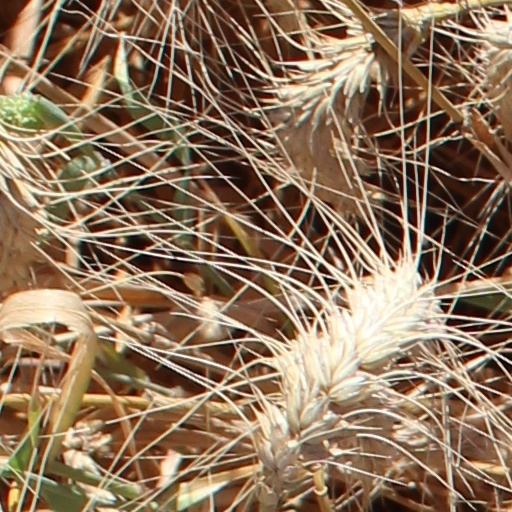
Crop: wheat